North American railroad signals

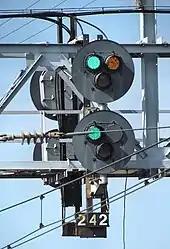
Target style color light signals on the SEPTA main line

Semaphore signals were first developed in England in 1841. Some U.S. railroads began to install them in the early 1860s, and semaphores gradually displaced other types of signals. The Union Switch & Signal company (US&S) introduced an electro-pneumatic design in 1881. This was more reliable than earlier, purely mechanical versions, and more railroads began to use them. At that time, however, they were considerably more expensive than Hall disc, or "banjo", signals.